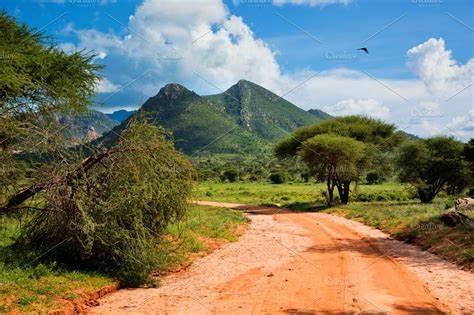
Mandhari yenye majani na miti mirefu iliyostawi kwa rangi ya ukijani kibichi imepitiwa na barabara pana ya vumbi na kuzungukwa kwa milima mirefu, mwanga mkali wa jua ukitanda eneo hilo anga likiwa kwa mawingu mazito.